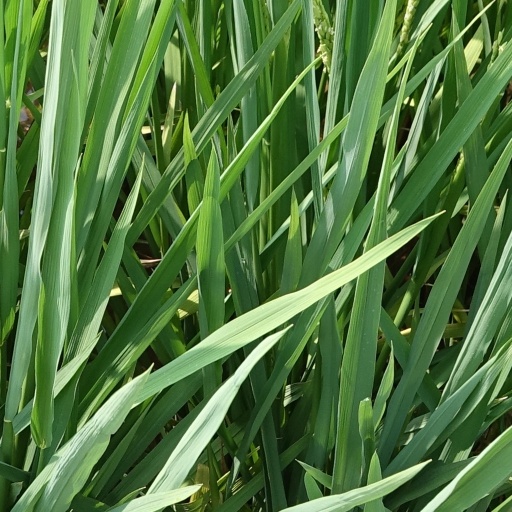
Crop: rice